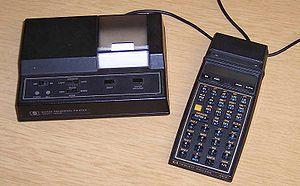
La HP-41 est une calculatrice programmable commercialisée par Hewlett Packard en 1979. Pour l'époque, ses fonctionnalités et ses nombreux accessoires la rendent proche d'un ordinateur de poche.